Stranger in Town (1957 film)

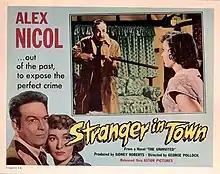
U.S. lobby card

Stranger in Town is a 1957 British second feature ('B') crime film directed by George Pollock and starring Alex Nicol and Anne Paige. The screenplay was by Edward Dryhurst and Norman Hudis, based on the 1954 novel "The Uninivited" by Frank Chittenden.